GRIP domain

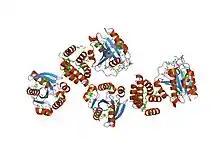
structure of a complex of the golgin-245 grip domain with arl1

In molecular biology, the GRIP domain is a conserved protein domain. The GRIP (golgin-97, RanBP2alpha, Imh1p and p230/golgin-245) domain is found in many large coiled-coil proteins. It has been shown to be sufficient for targeting to the Golgi. It contains a completely conserved tyrosine residue.